Heinrich Heine

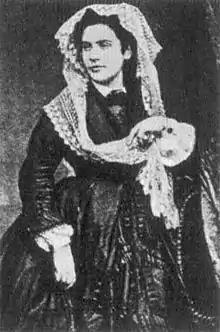
Heine's wife "Mathilde" (Crescence Eugénie Mirat)

Heine left Germany for France in 1831, settling in Paris for the remainder of his life. His move was prompted by the July Revolution of 1830 that had made Louis-Philippe the "Citizen King" of the French. Heine shared liberal enthusiasm for the revolution, which he felt had the potential to overturn the conservative political order in Europe. Heine was also attracted by the prospect of freedom from German censorship and was interested in the new French utopian political doctrine of Saint-Simonianism. Saint-Simonianism preached a new social order in which meritocracy would replace hereditary distinctions in rank and wealth. There would also be female emancipation and an important role for artists and scientists. Heine frequented some Saint-Simonian meetings after his arrival in Paris but within a few years his enthusiasm for the ideology – and other forms of utopianism – had waned.